Panic of 1907

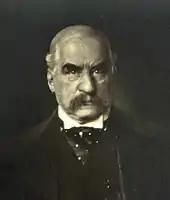
J.P. Morgan, the dominant banker in New York City.

When the chaos began to shake the confidence of New York's banks, the city's most famous banker was out of town. J. P. Morgan, the eponymous president of J.P. Morgan & Co., was attending a church convention in Richmond, Virginia. Morgan was not only the city's wealthiest and most well-connected banker, but he had experience with other similar financial crises—he had helped rescue the U.S. Treasury during the Panic of 1893. As news of the crisis gathered, Morgan returned to Wall Street from his convention late on the night of Saturday, October 19. The following morning, the library of Morgan's brownstone at Madison Avenue and 36th St. had become a revolving door of New York City bank and trust company presidents arriving to share information about (and seek help surviving) the impending crisis.